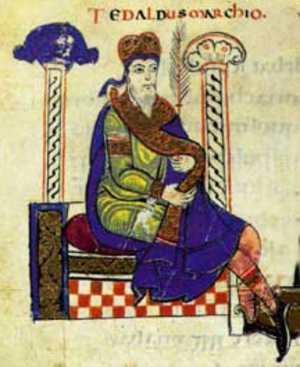
Tedaldo di Canossa est un noble italien de la famille féodale lombarde de Canossa. Il fut comte de Brescia à partir de 980, de Modène, Ferrare et Reggio à partir de 981, et de Mantoue.